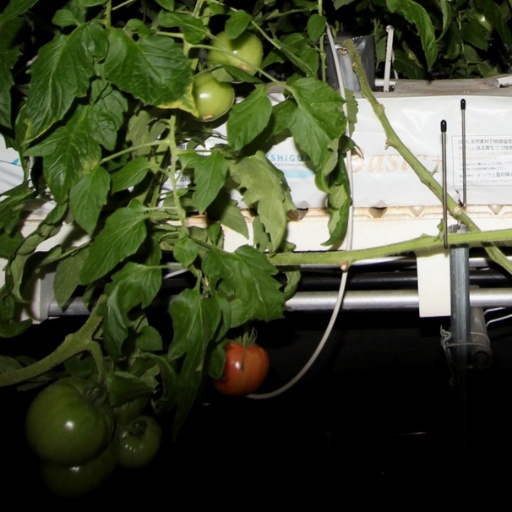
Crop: tomato